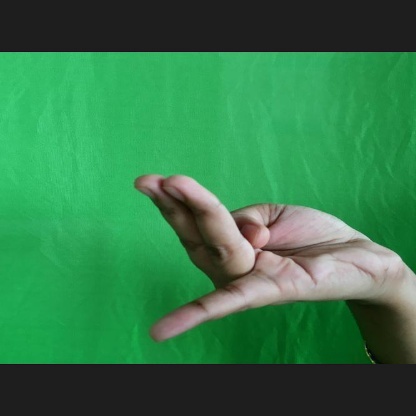
Mudra: Chaturam